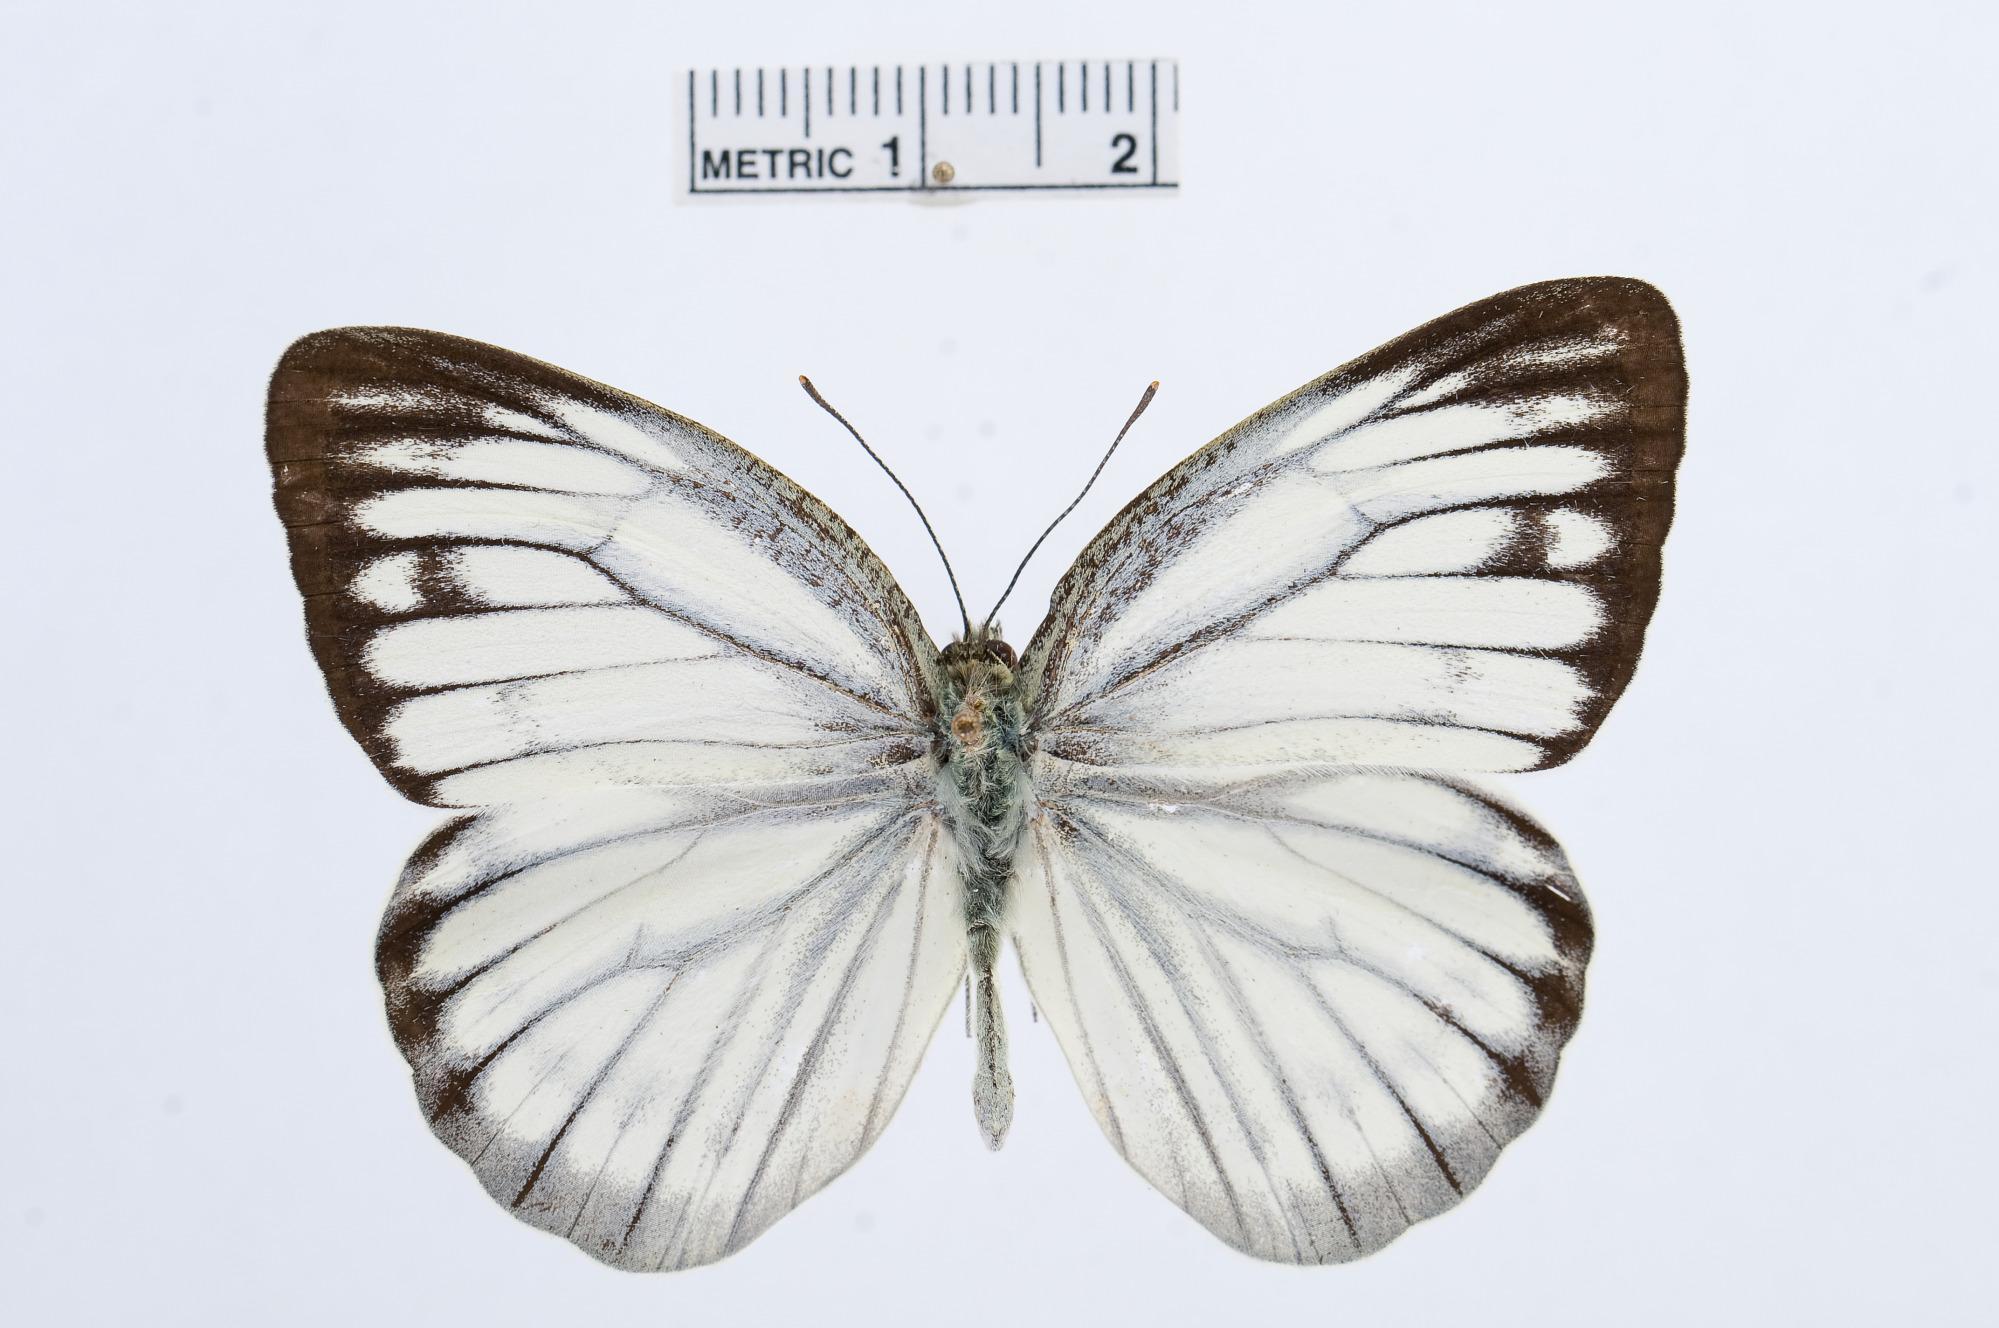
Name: Cepora nerissa
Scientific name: Cepora nerissa
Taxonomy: Animalia, Arthropoda, Hexapoda, Insecta, Lepidoptera, Pieridae, Pierinae